Tamworth Regional Airport

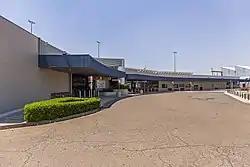
passenger terminal in October 2019

Tamworth Airport is a regional airport serving Tamworth, a city in the Australian state of New South Wales. It is located from the town centre, on New Winton Road. The airport is owned and operated by the Tamworth Regional Council and is listed as being west of the city. It is also known as Tamworth Regional Airport.